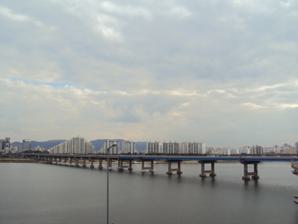
Building: Cheonho Bridge
Country: South Korea
Year built: 1976
Bridge in Seoul, South Korea Cheonho Bridge 천호대교 Cheonho daegyo Coordinates 37°32′34″N 127°06′43″E / 37.542878°N 127.112072°E / 37.542878; 127.112072 Crosses Han River Locale Seoul , South Korea Other name(s) Cheonho Grand Bridge Preceded by Gwangjin Bridge Followed by Olympic Bridge Characteristics Total length 1,150 m (3,770 ft) Width 25.6 m (84 ft) History Constructed by Dong Ah Construction Construction start August 17, 1974 Construction end July 5, 1976 Statistics Daily traffic 101,633 (2009) Location References The Cheonho Bridge crosses the Han River in Seoul, South Korea. It connects Gangdong District and Gwangjin District . The bridge was completed on July 5, 1976. The bridge was built to relieve the heavy traffic on the Gwangjin Bridge , but by 1986 the bridge was experiencing much traffic itself. This was resolved by building the Olympic Bridge in 1988. Gallery Then-president Park Chung Hee during the opening ceremony for the bridge Notes